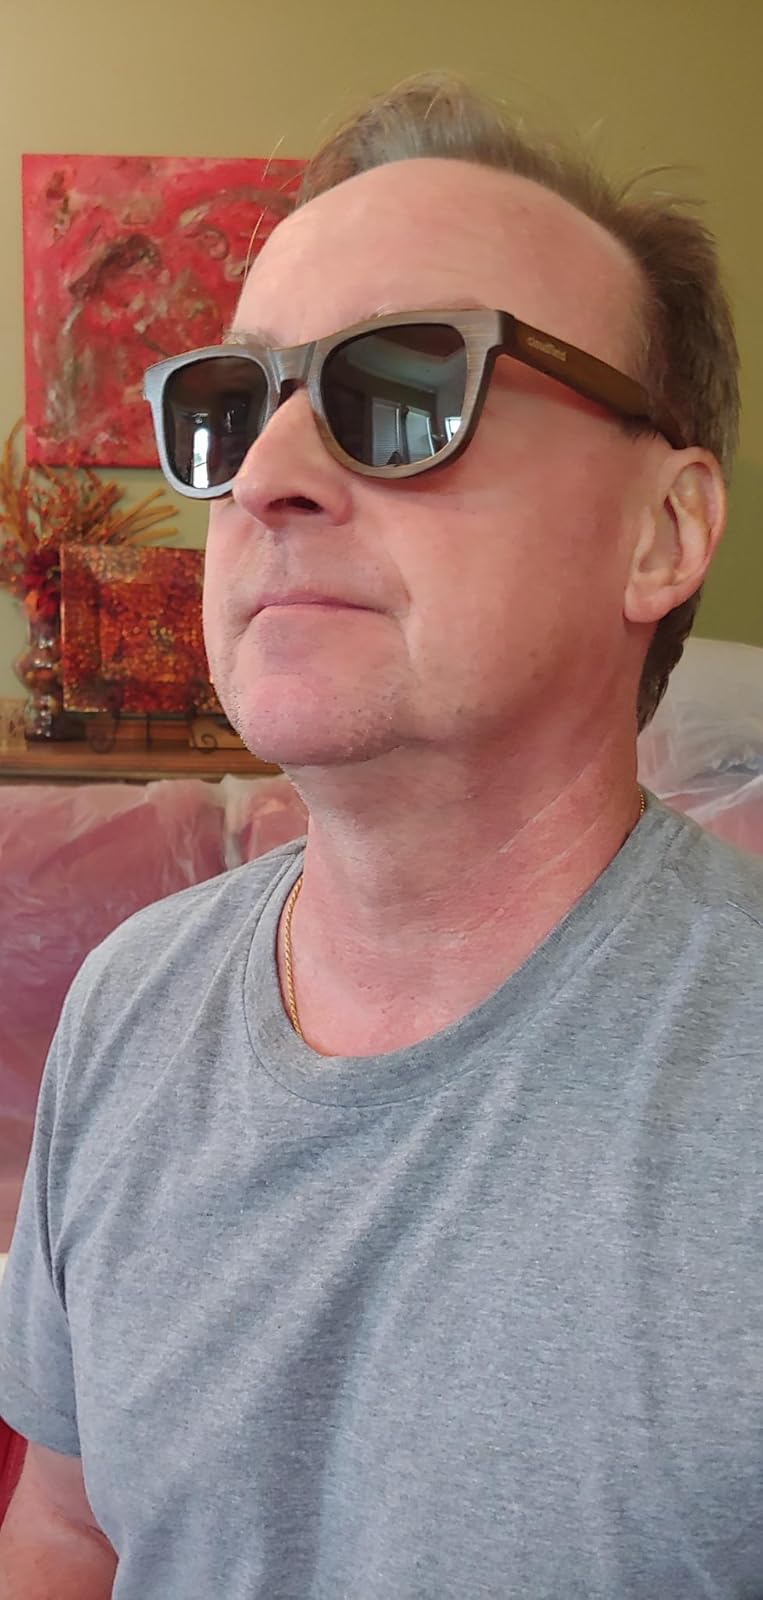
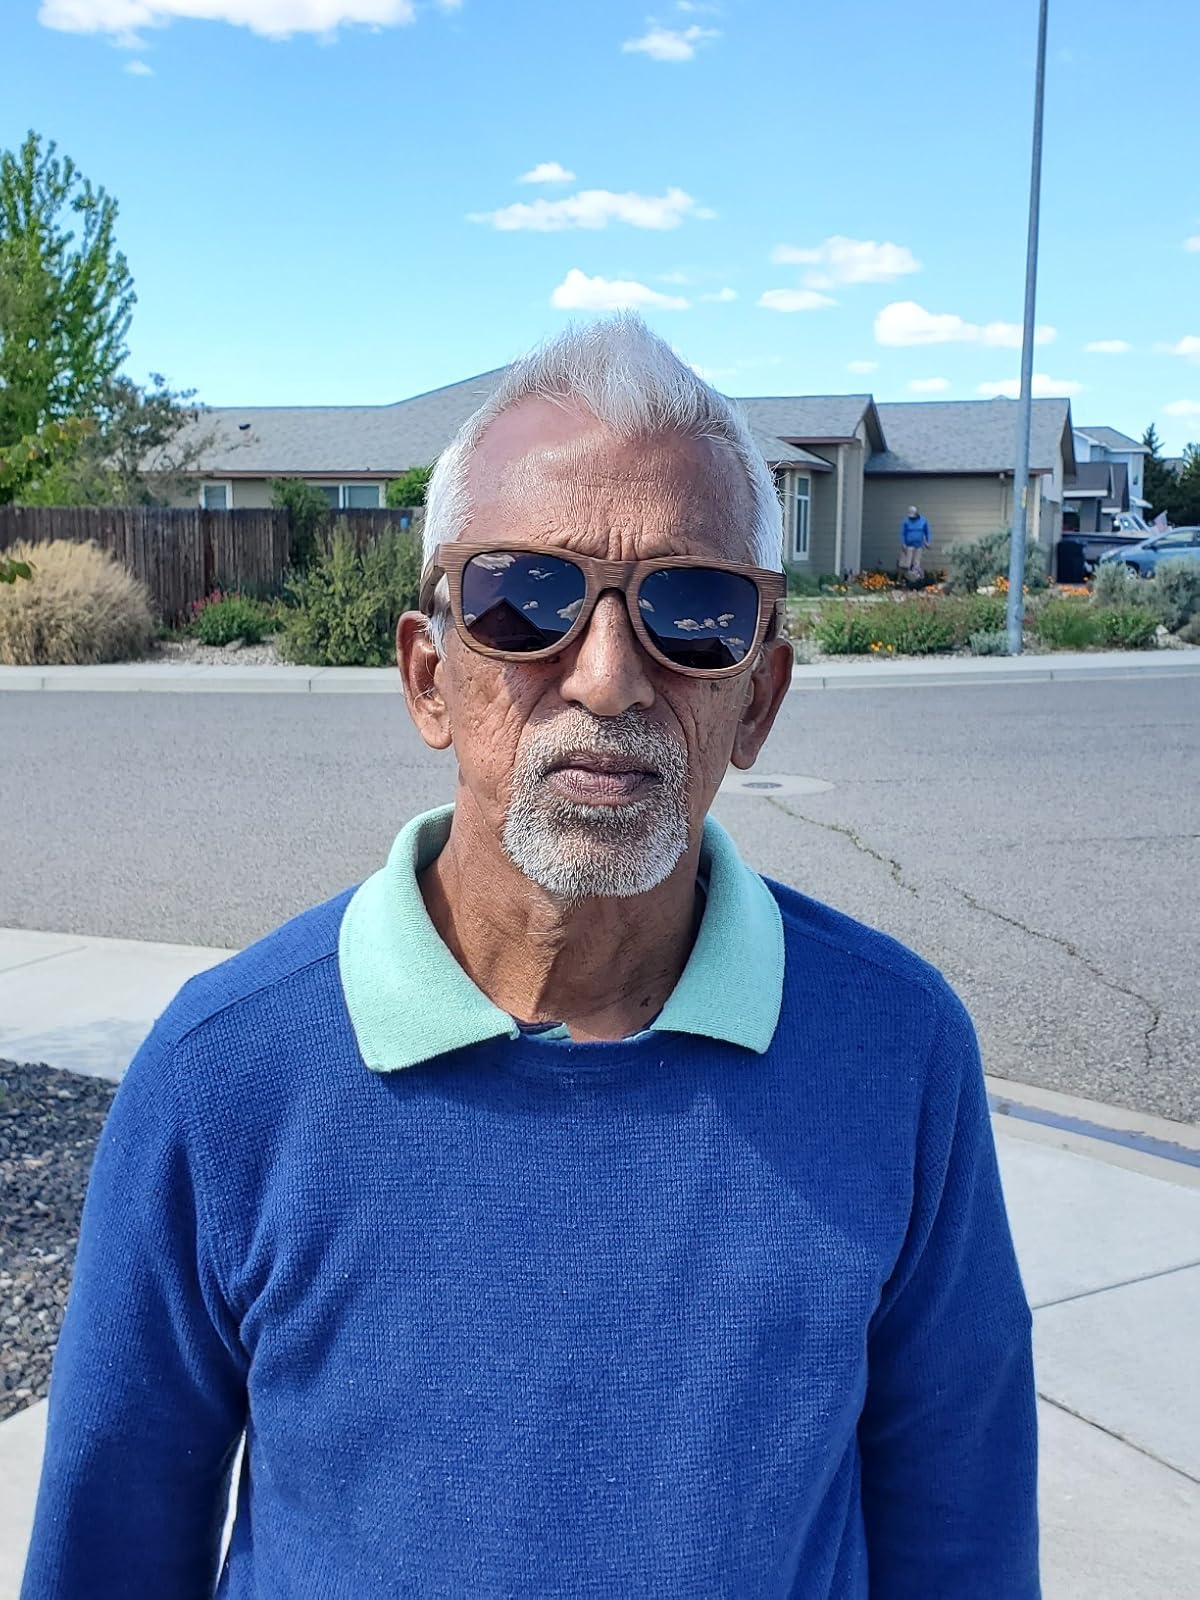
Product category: accessories_sunglasses
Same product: yes